Fyodor Petrovich Komissarzhevsky

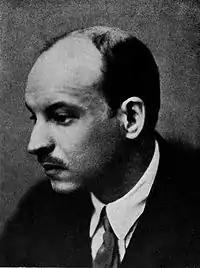
Fyodor Petrovich Komissarzhevsky

Fyodor Petrovich Komissarzhevsky (1832 – 14 March 1905) was a Russian opera singer and teacher of voice and stagecraft. A leading tenor at the Mariinsky Theatre in St. Petersburg, he created many roles in Russian operas, including the Pretender in Mussorgsky's "Boris Godunov" and the title role in Tchaikovsky's "Vakula the Smith". He had a voice described in the "Grove Book of Opera Singers" as small but with a "velvety timbre" and as a singer was known for not only for his clear diction and beautiful phrasing but also for his skill as an actor. He was the father of the actress Vera Komissarzhevskaya and the director Theodore Komisarjevsky.